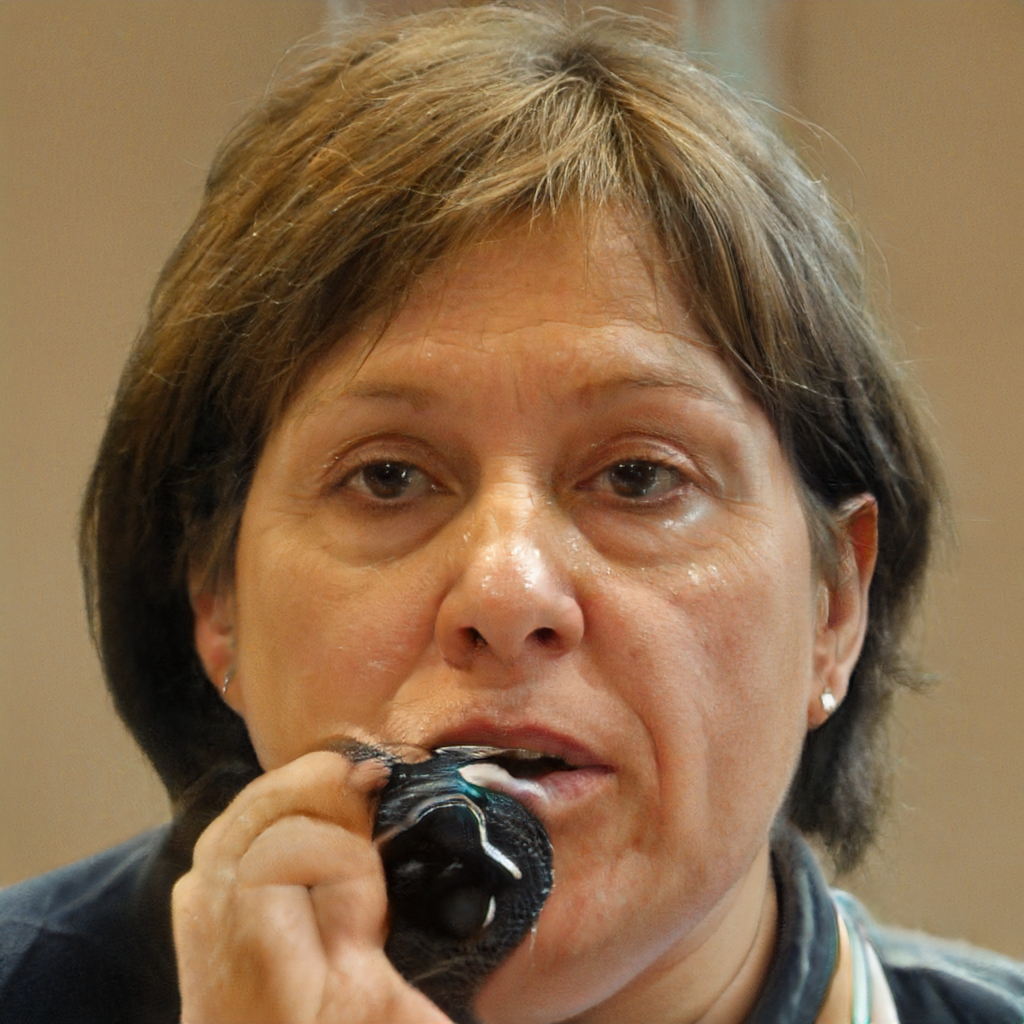
Portrait style: Real Portrait